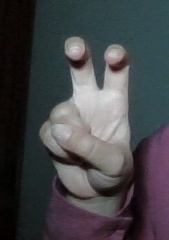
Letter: toot